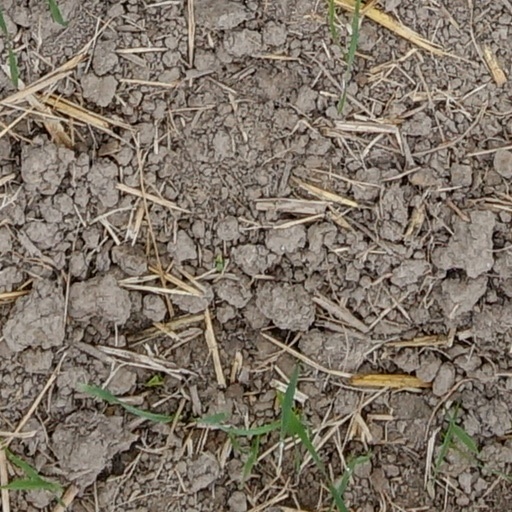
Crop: wheat